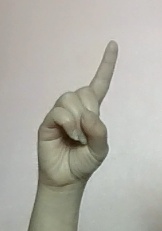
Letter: bb